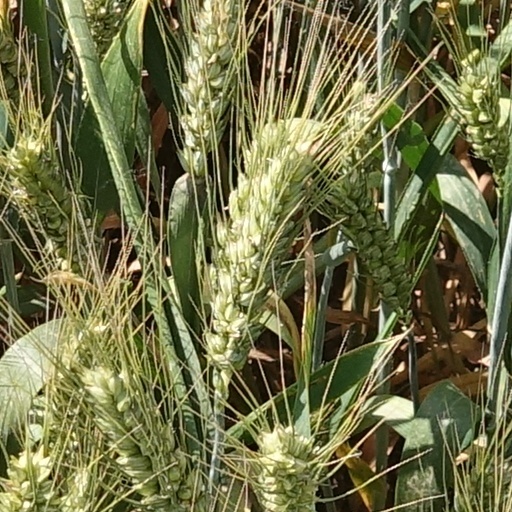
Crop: wheat